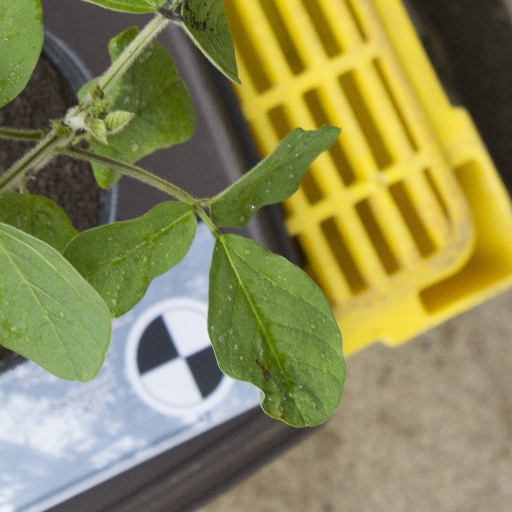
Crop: soybean